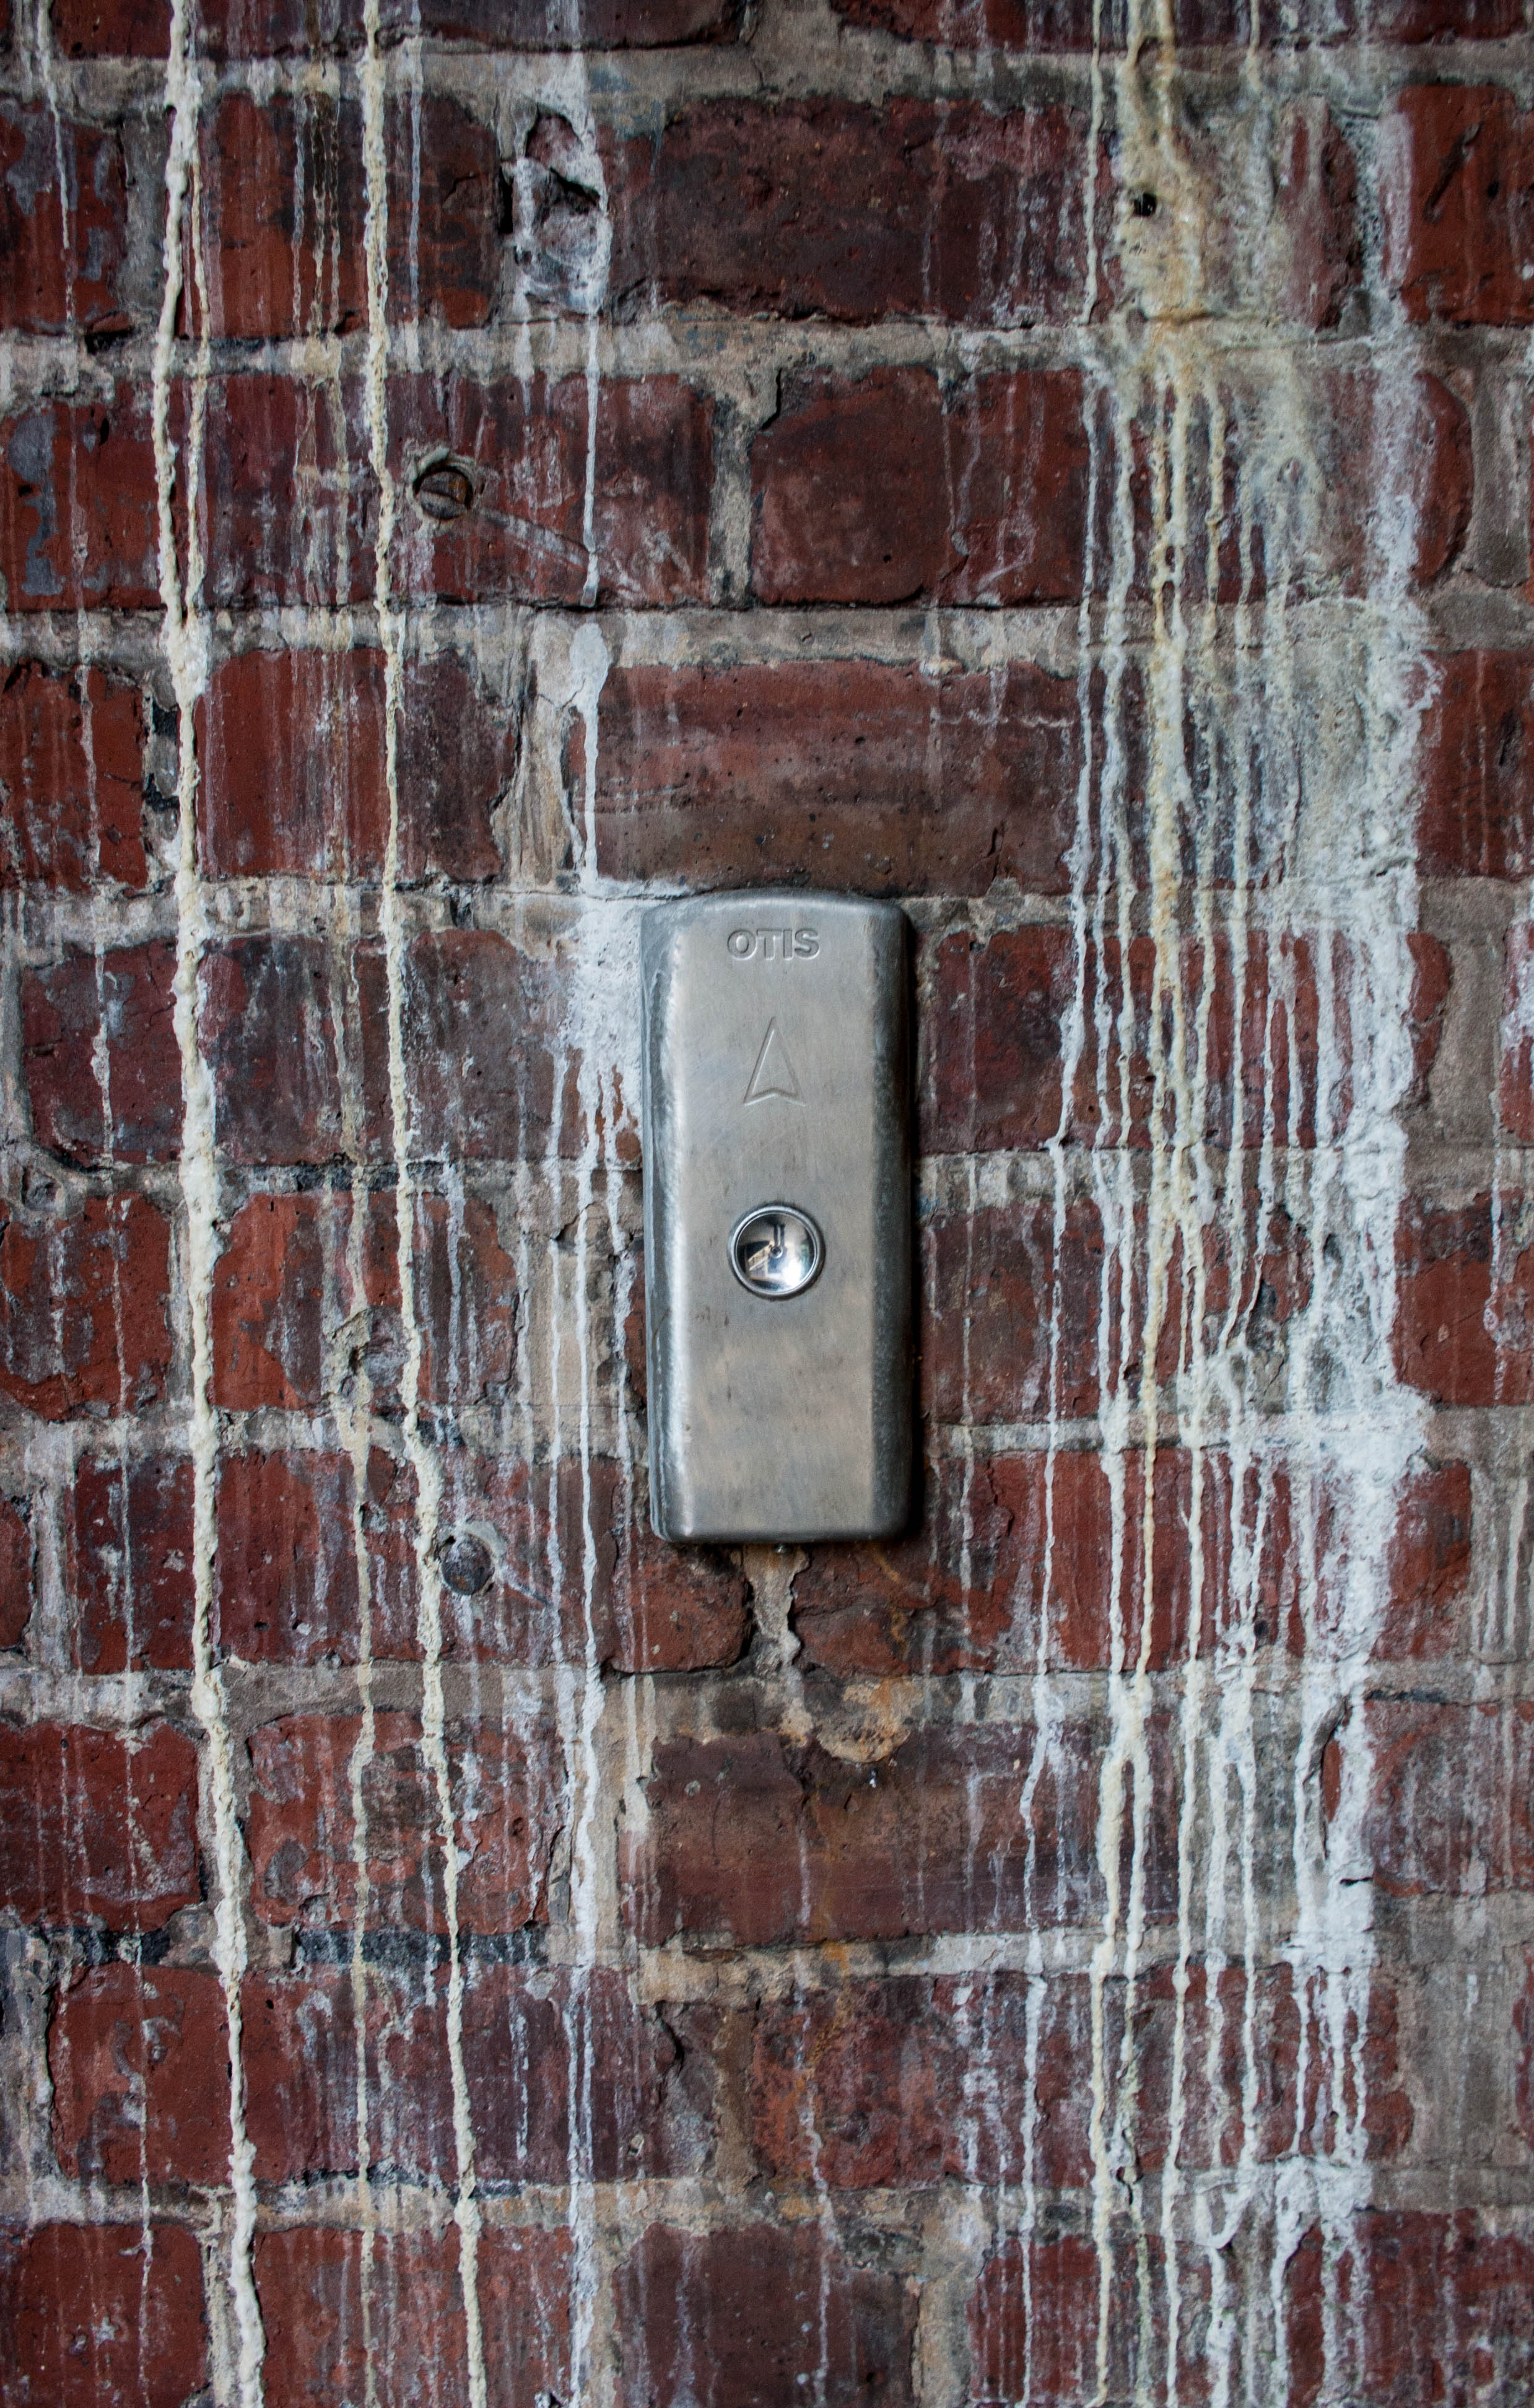
wood, texture, window, wall, brick, door, material, button, lift, elevator, brickwork, otis, brickbutton, flooring